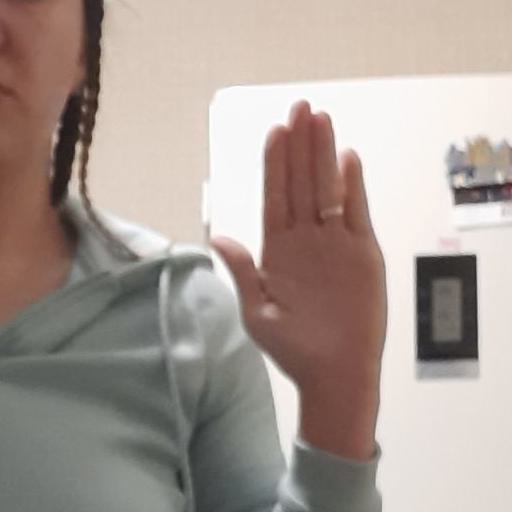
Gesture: stop